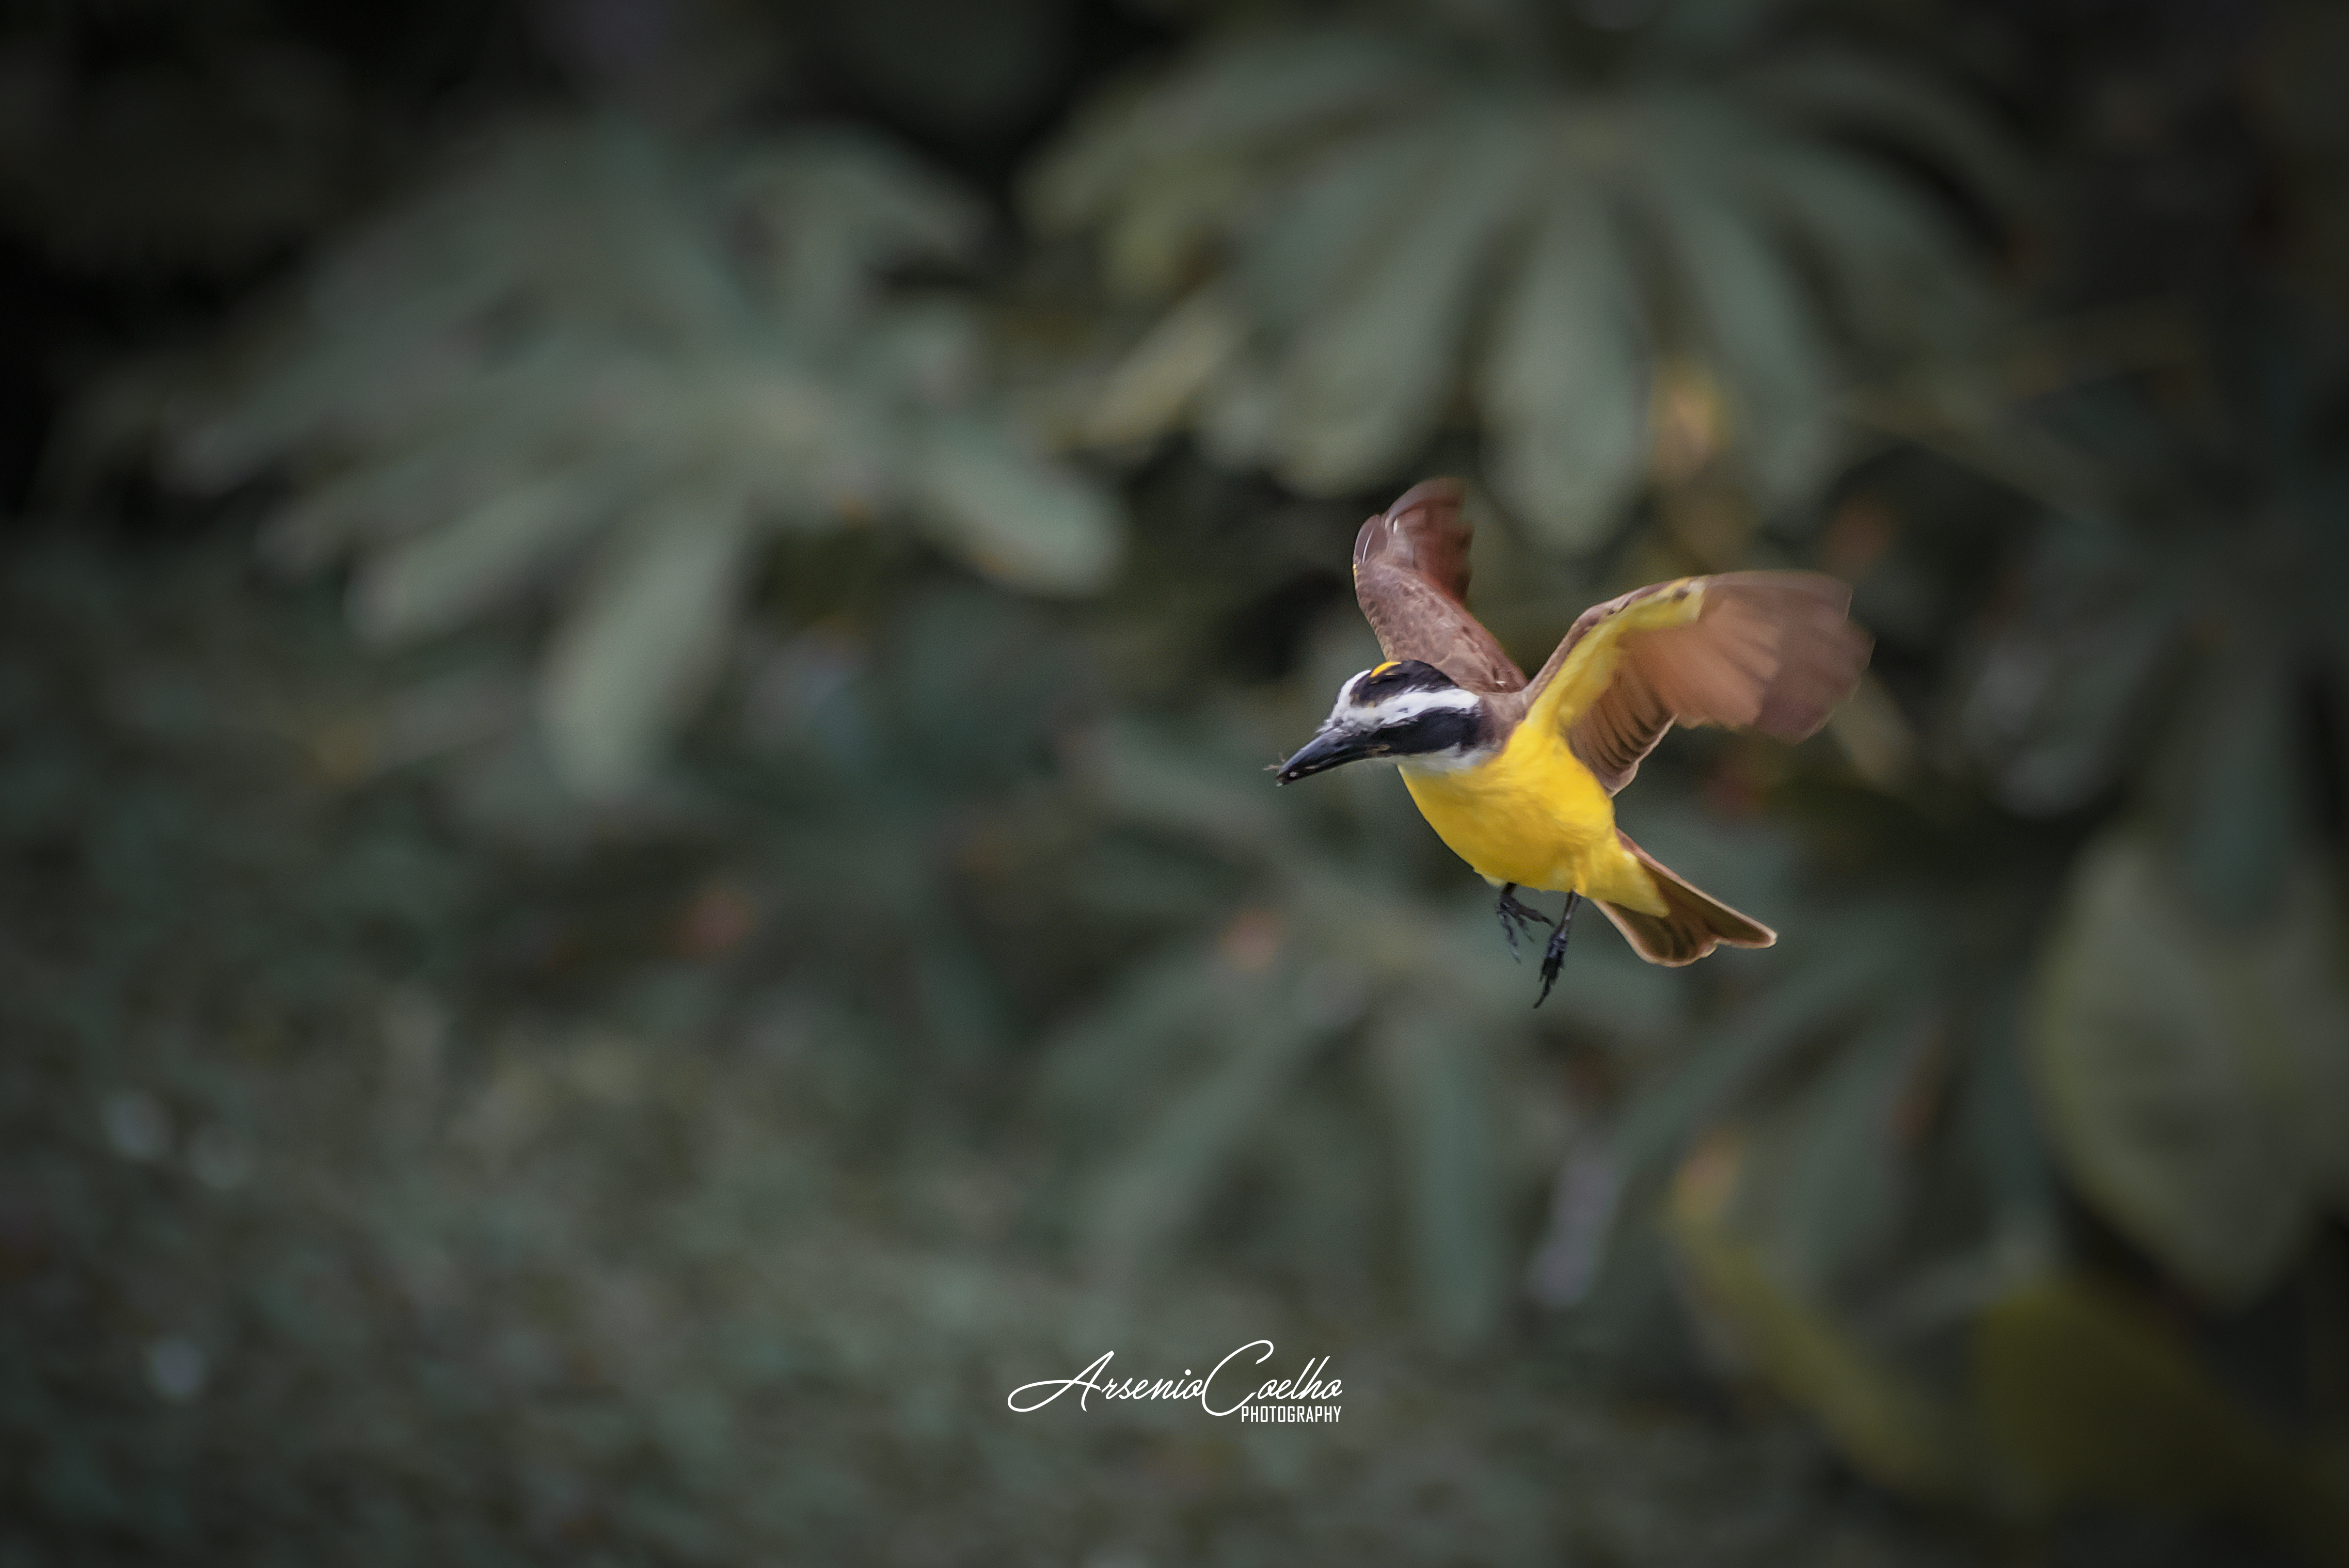
bentevi, bird, nature, green, wildlife, beak, finch, goldfinch, perching bird, plant, wing